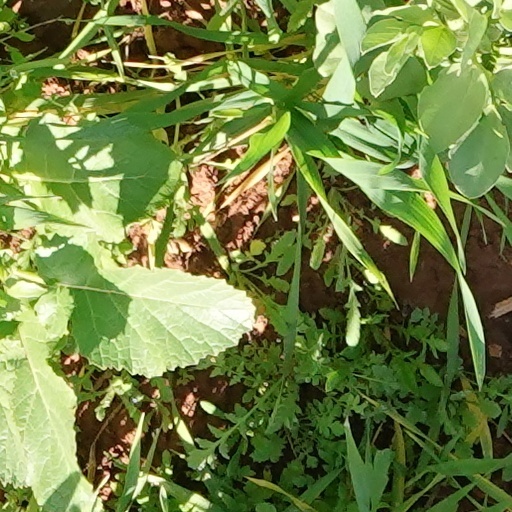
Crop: wheat